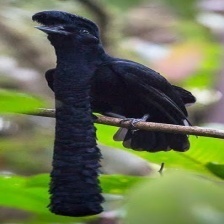
Species: UMBRELLA BIRD
Scientific name: CEPHALOPTERUS